Evgeny Perlin

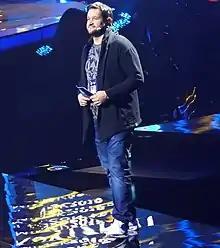

Evgeny Perlin (- born in Karma, Gomel Region) is a Belarusian journalist and television presenter.